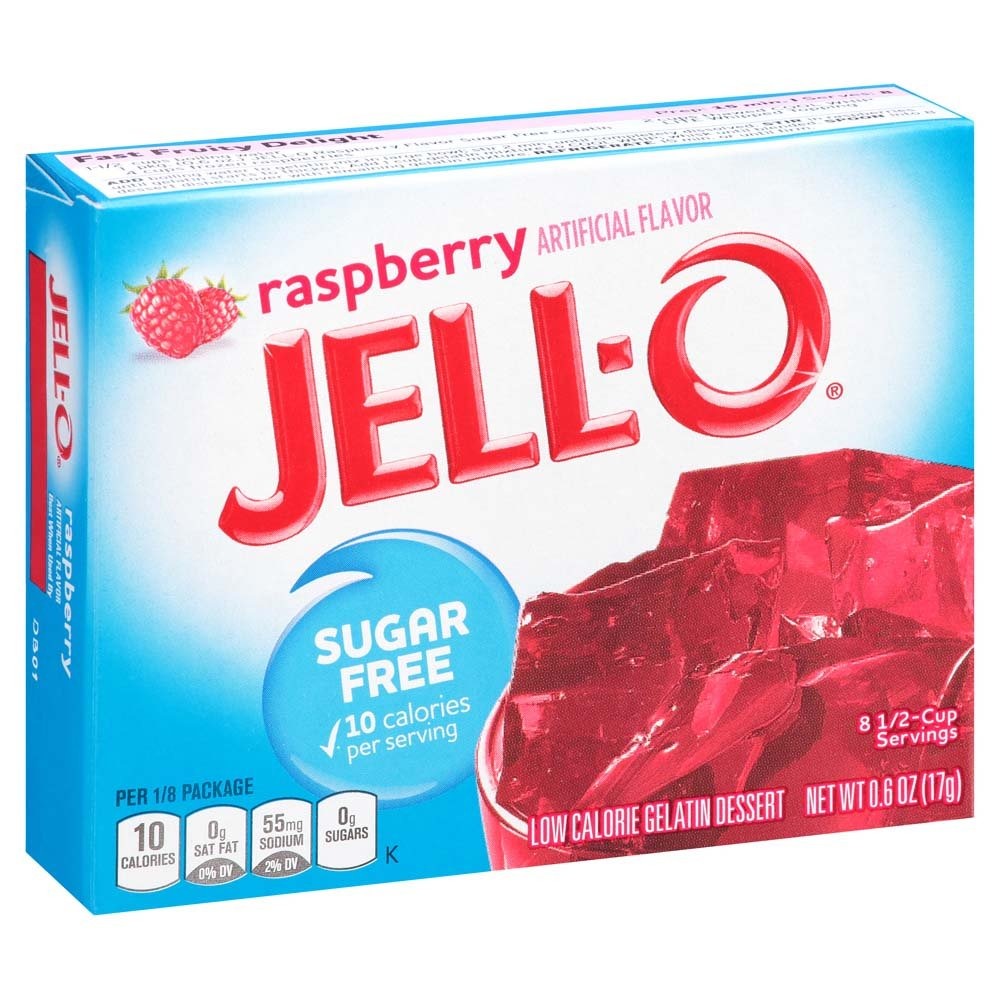
Item Name: JELLO Raspberry Gelatin Dessert Mix (0.6oz Boxes, Pack of 6)
Bullet Point 1: Makes a delicious dessert
Bullet Point 2: Sugar-free and naturally fat free
Bullet Point 3: Contains 10 calories per serving; each box makes 8 servings
Bullet Point 4: Easy to make: stir gelatin mix with 2 cups of boiling water, then stir in 2 cups of cold water and refrigerate for 4 hours
Bullet Point 5: Perfect for those keeping Kosher
Value: 3.6
Unit: Ounce

Price: 1.77